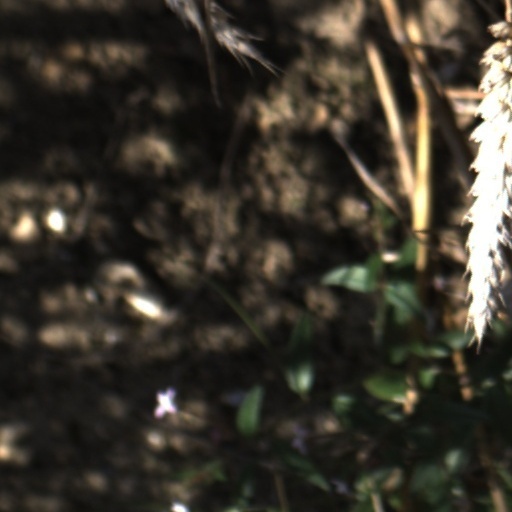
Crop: wheat